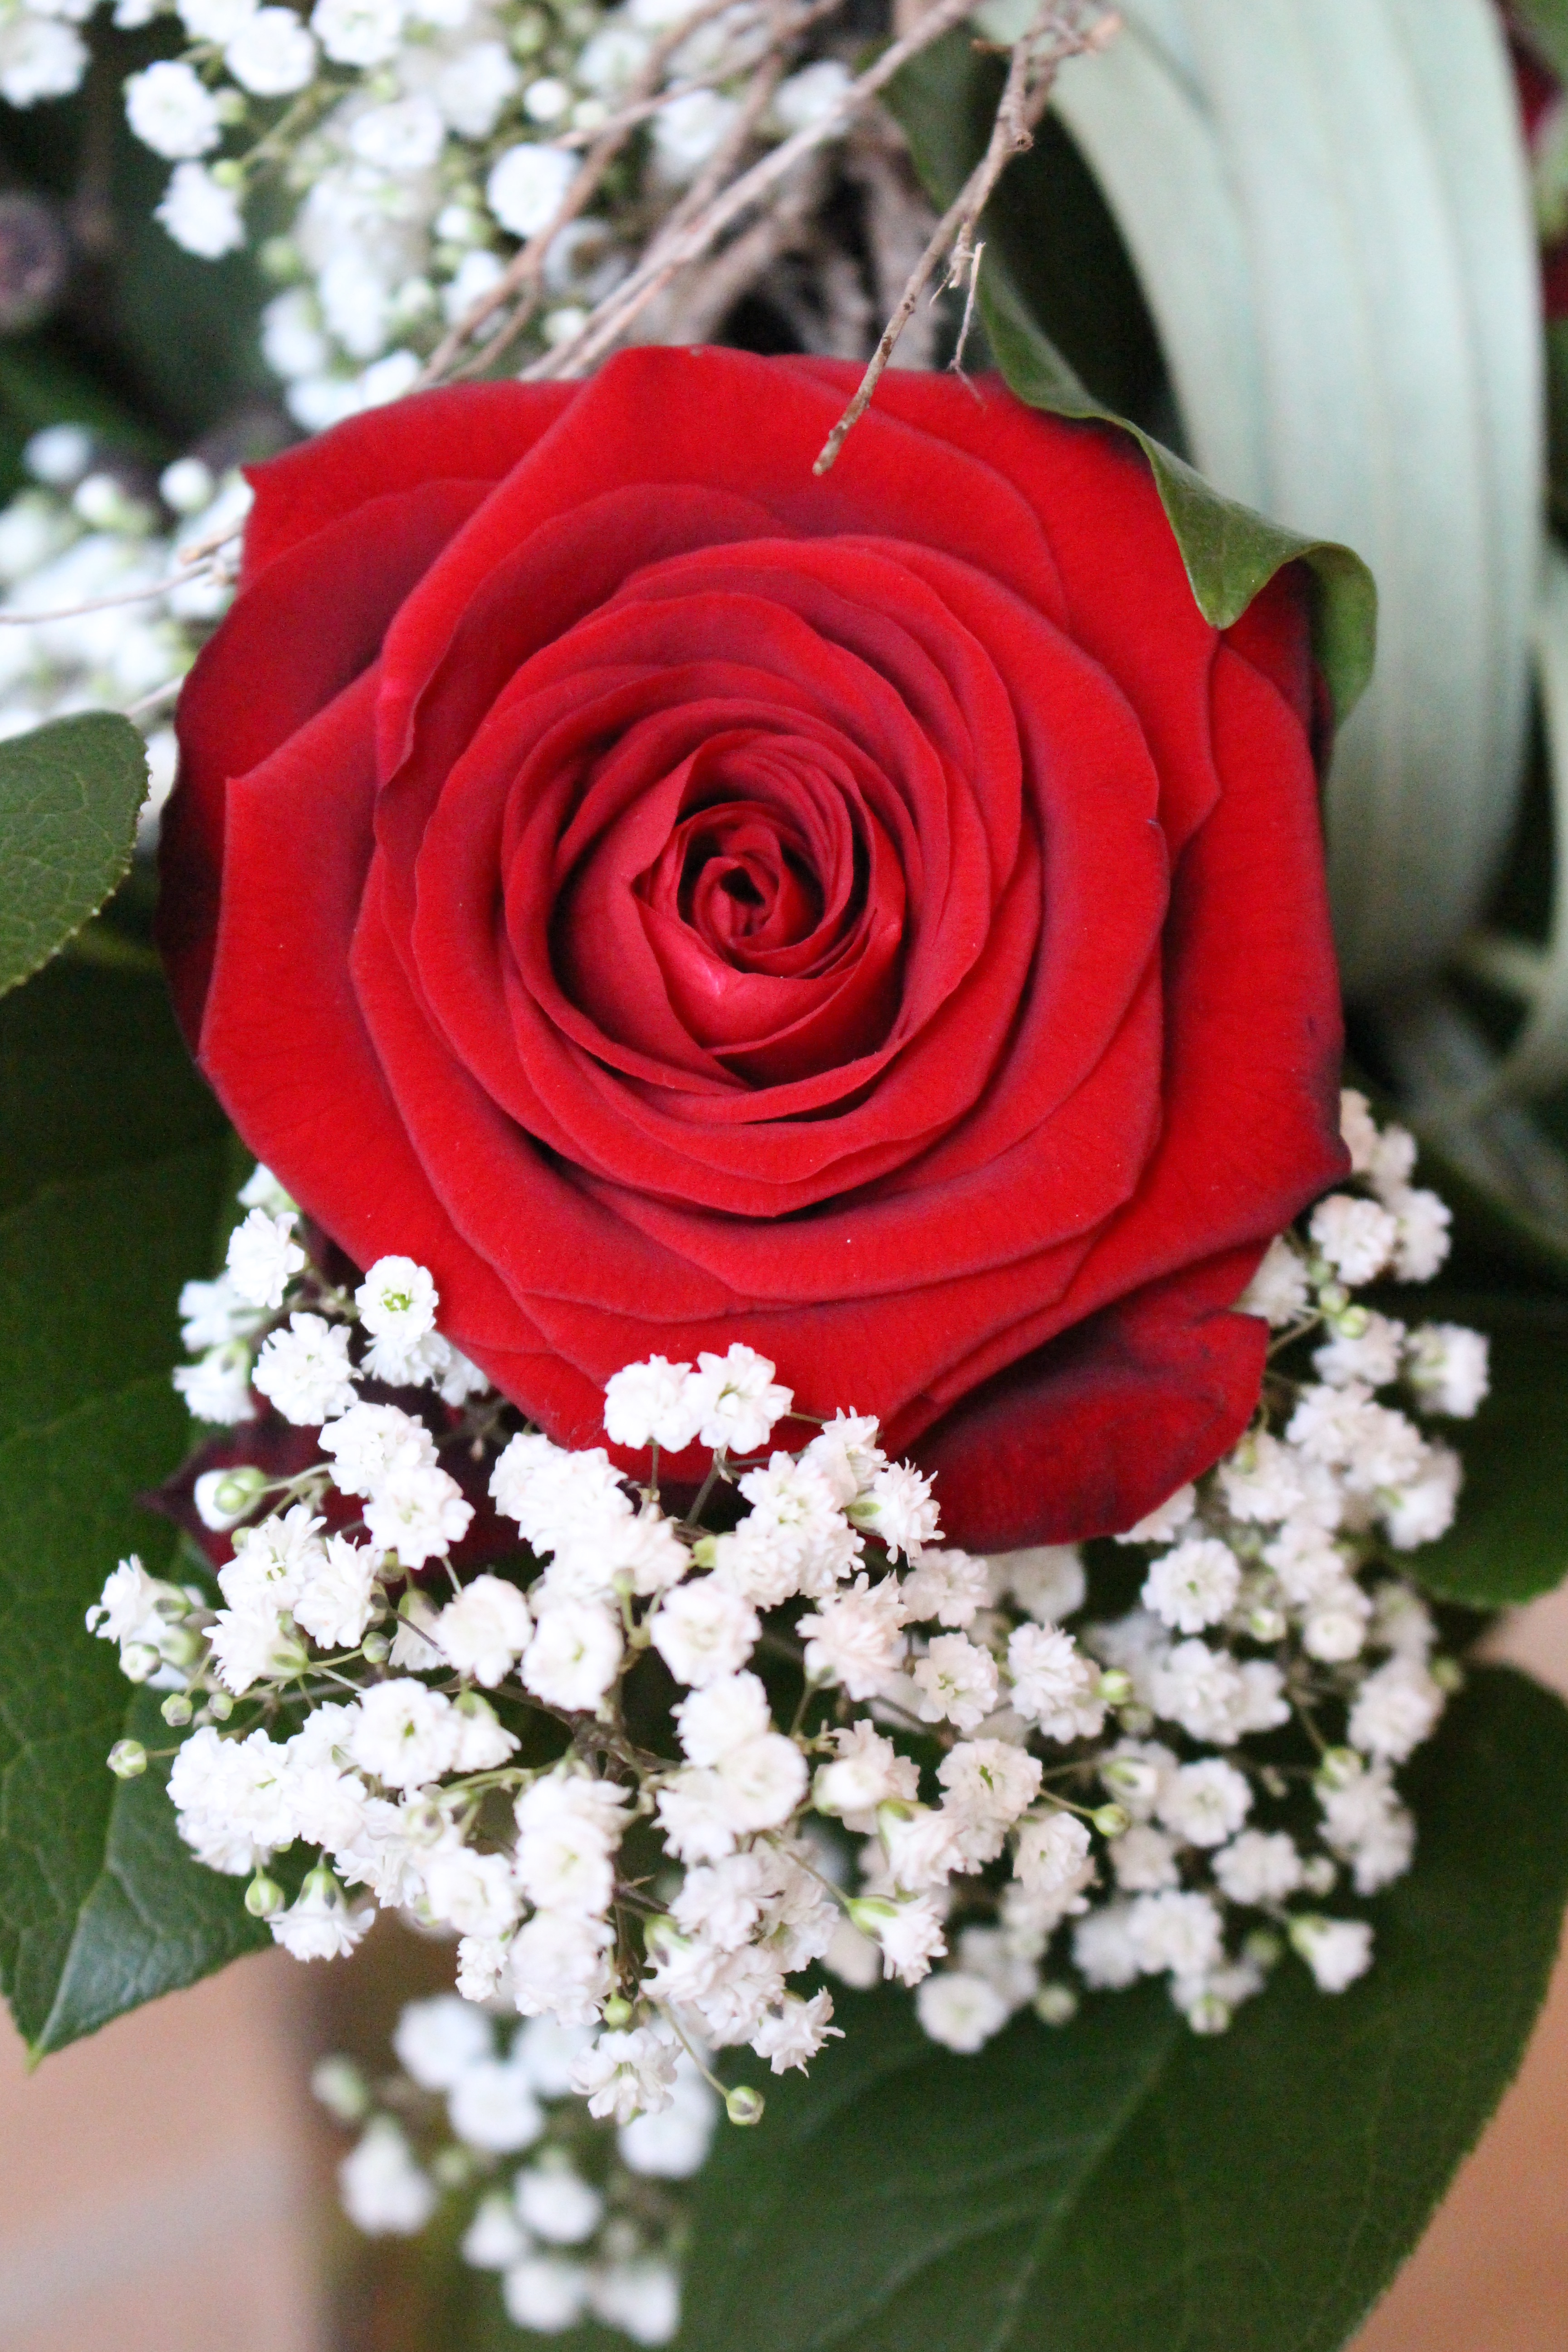
plant, flower, petal, flora, floristry, flowering plant, garden roses, rose family, flower bouquet, cut flowers, floral design, land plant, flower arranging